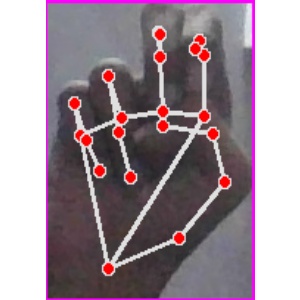
अक्षर: ह